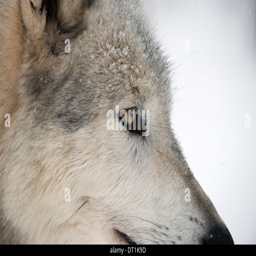
close - up of face and snout of animal in forest